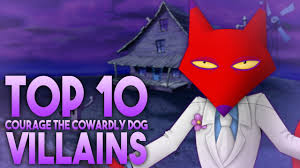
Portrait style: Cartoon Portrait